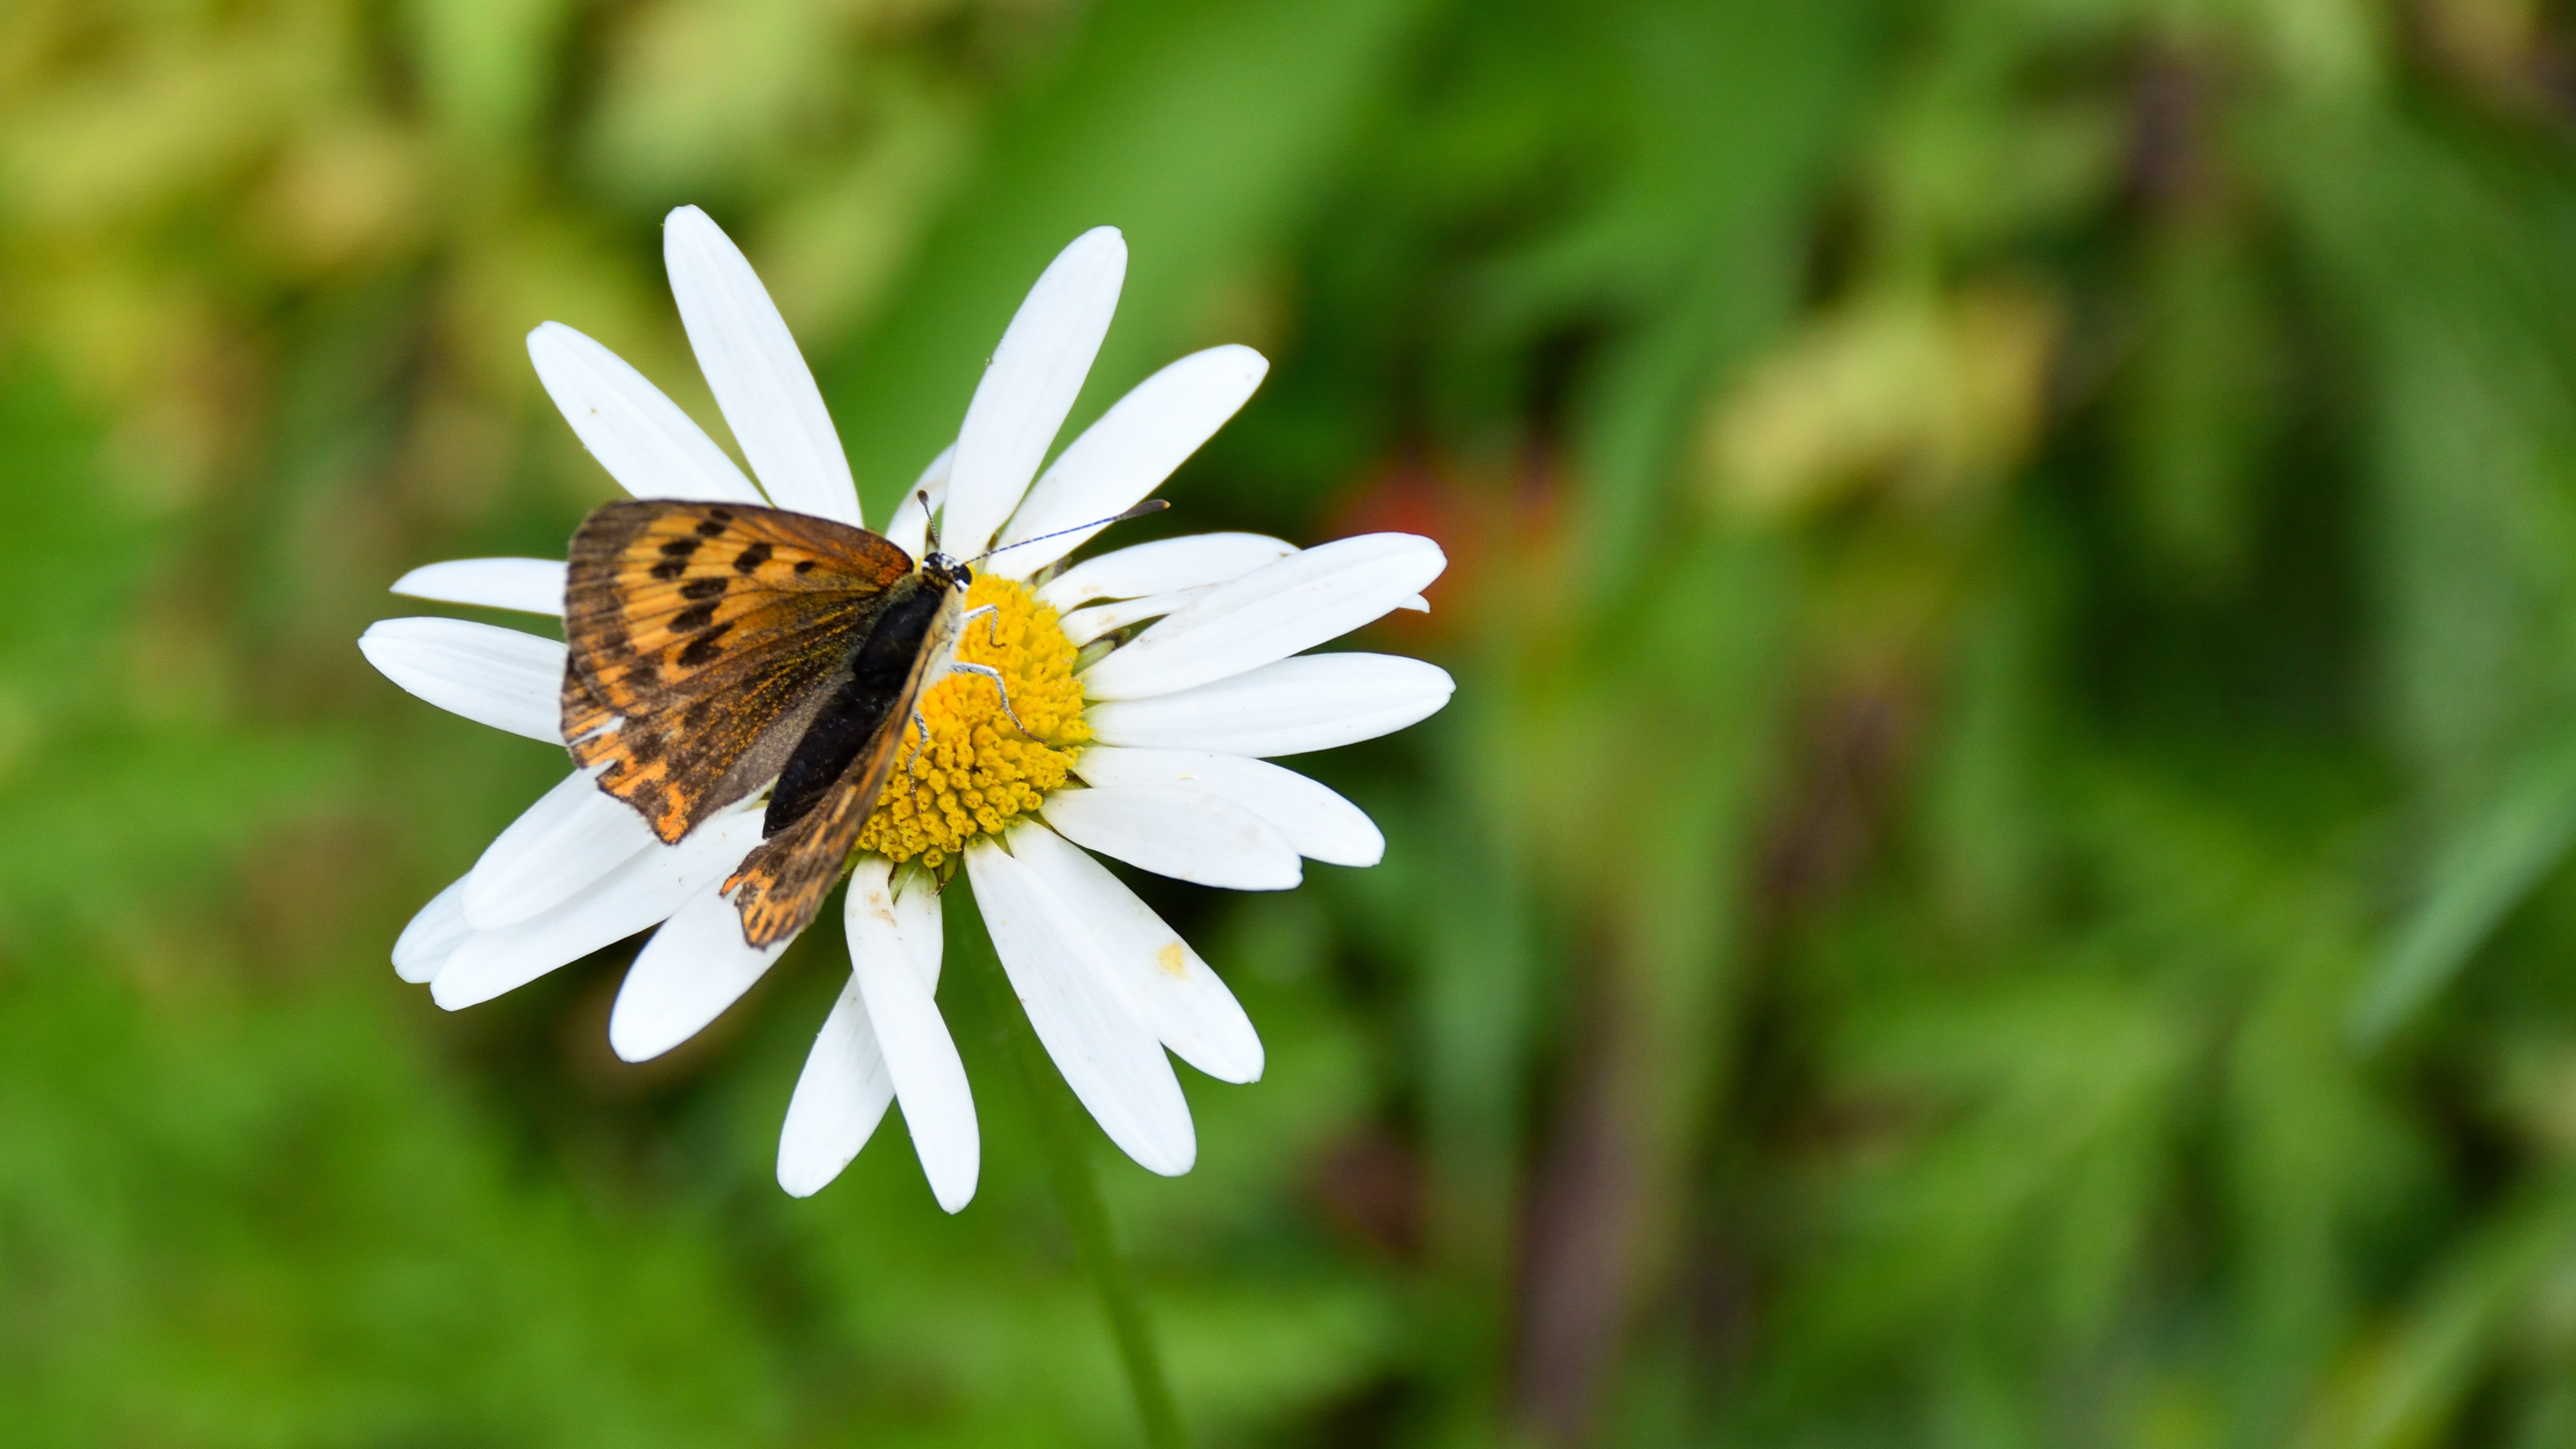
nature, grass, plant, white, meadow, prairie, flower, petal, daisy, wildlife, green, insect, botany, butterfly, yellow, close, flora, fauna, invertebrate, wildflower, close up, nectar, marguerite, macro photography, flowering plant, daisy family, oxeye daisy, land plant, moths and butterflies